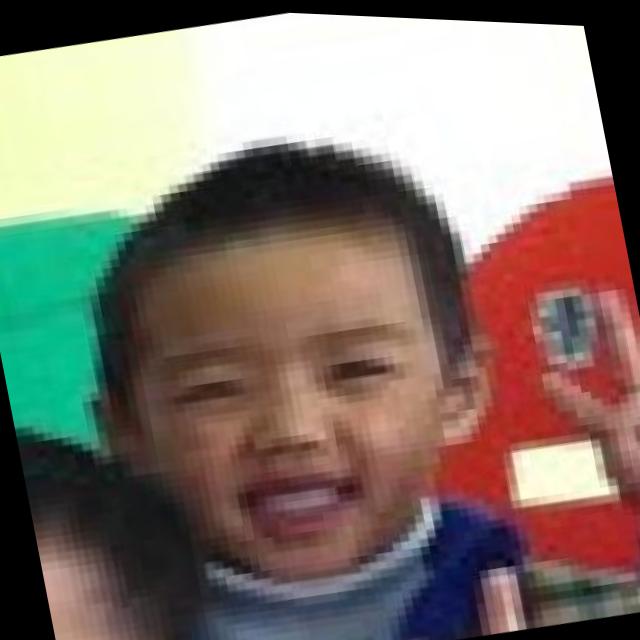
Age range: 0-12